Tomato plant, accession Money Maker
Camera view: vertical (180 deg); turntable rotation: 300 degrees
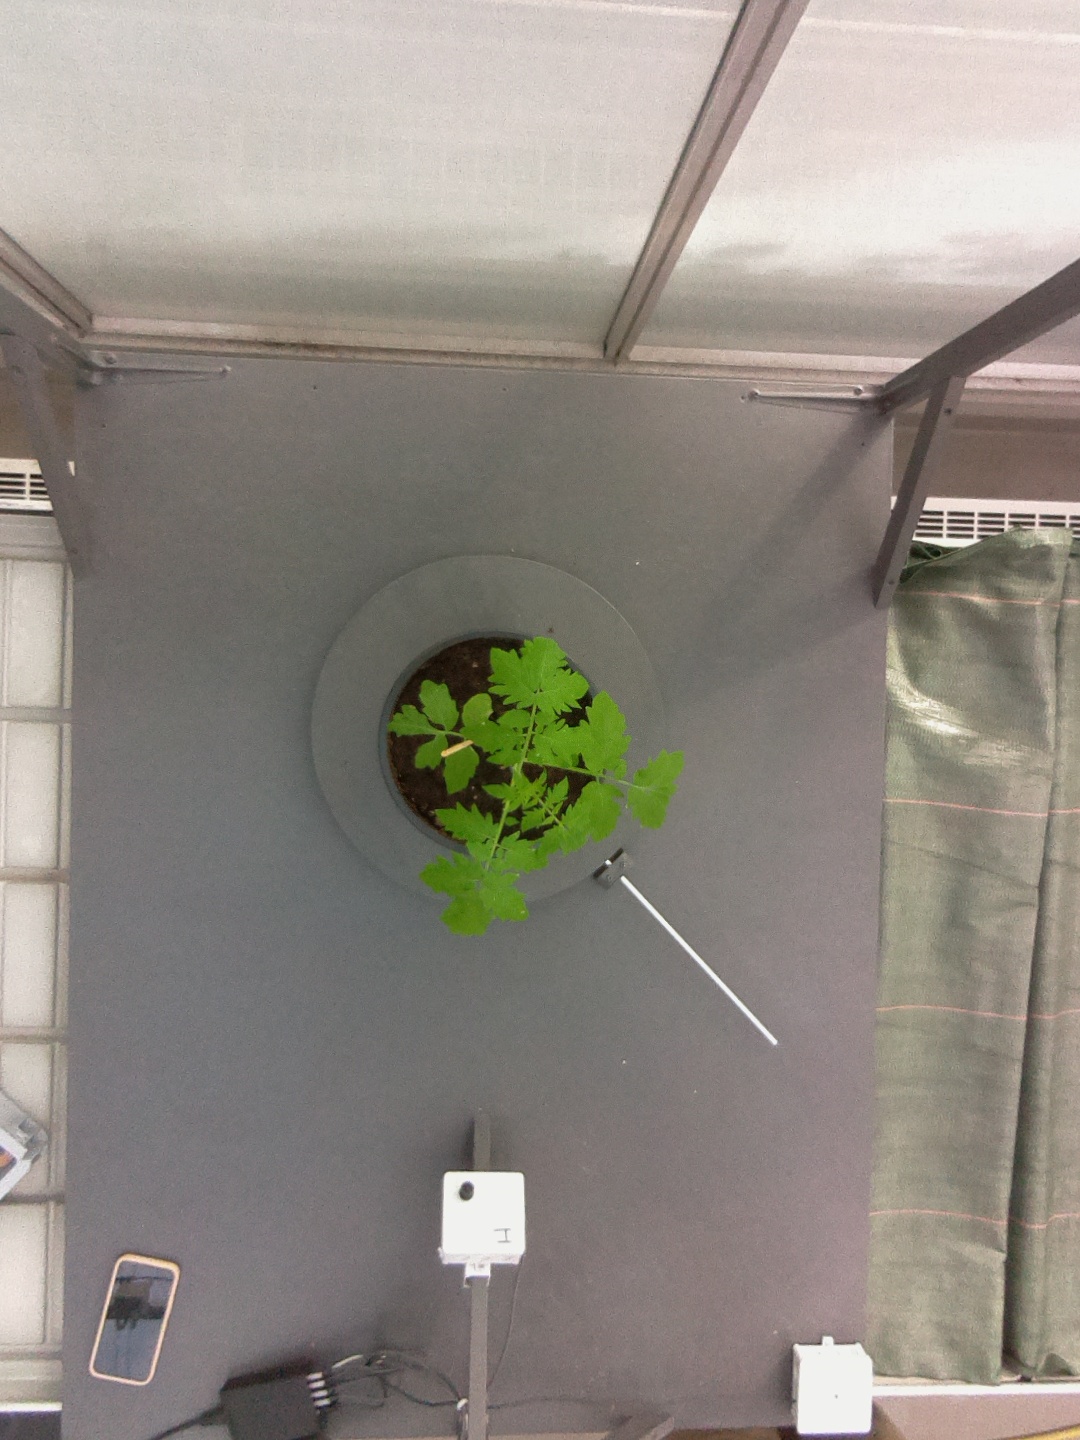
BBCH growth stage 13: 6 of true leaves visible